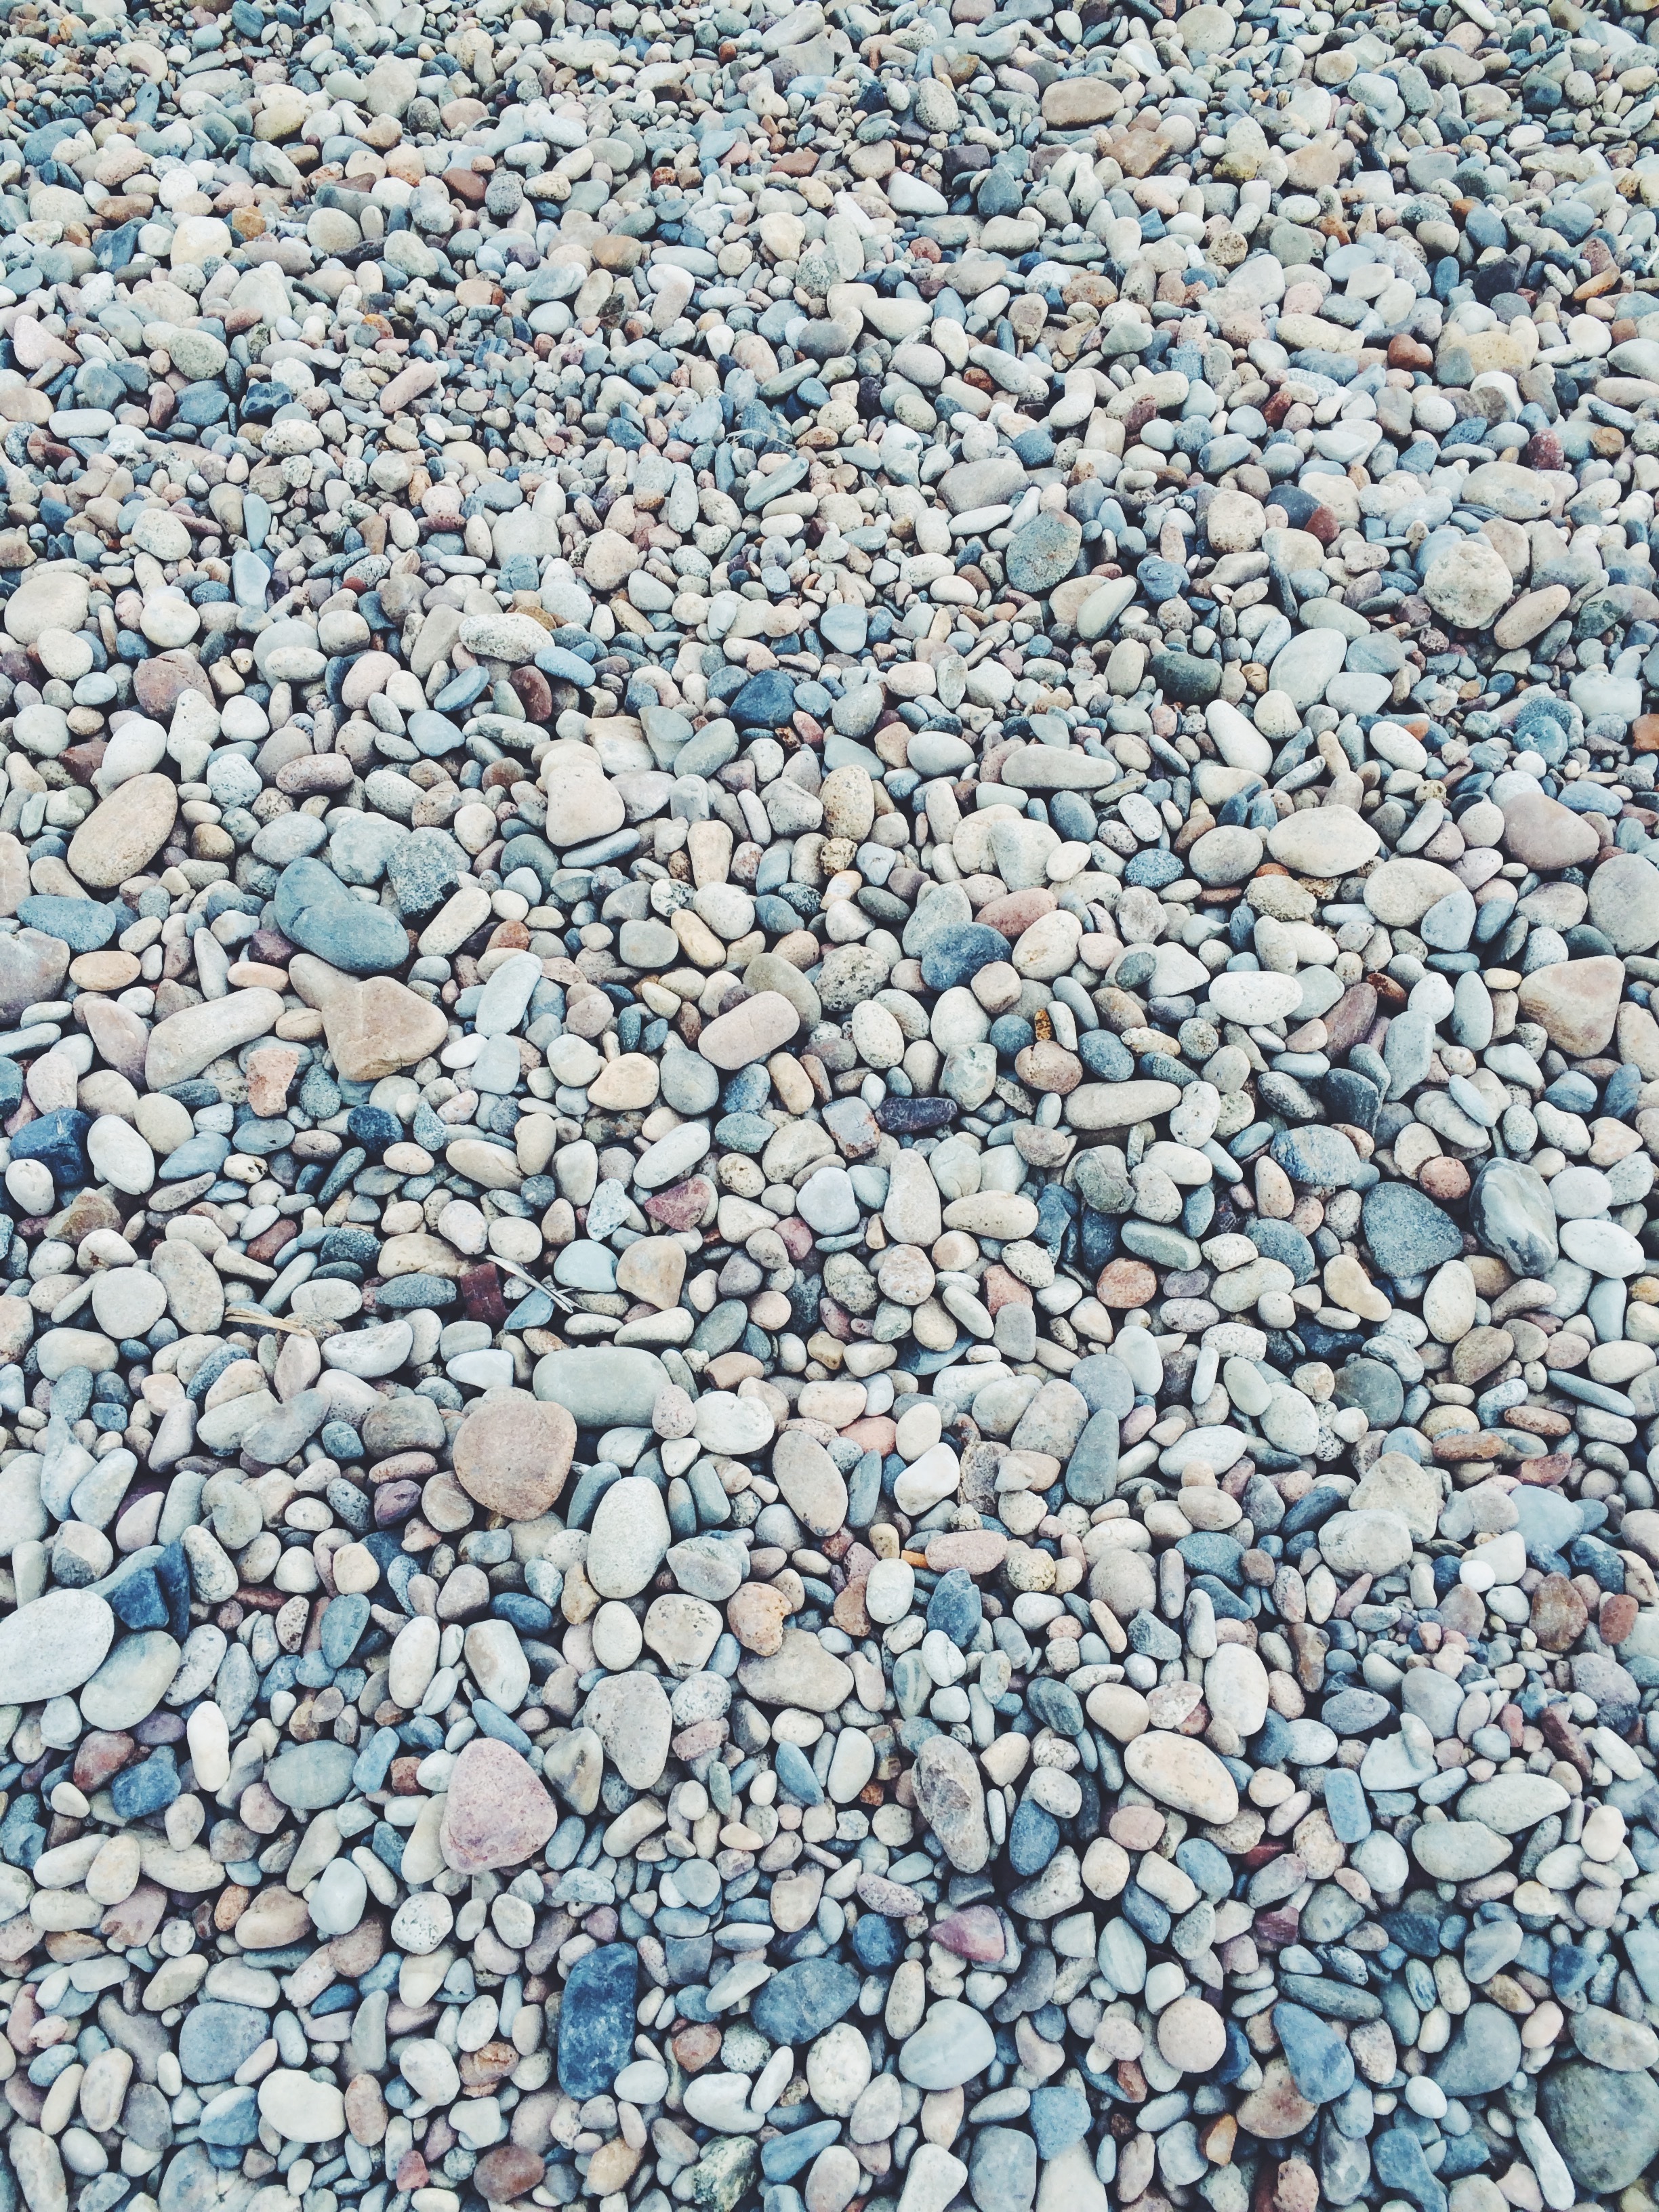
sand, rock, ground, round, asphalt, natural, pebble, smooth, soil, material, zen, stones, rubble, gravel, pebbles, flint, flooring, road surface